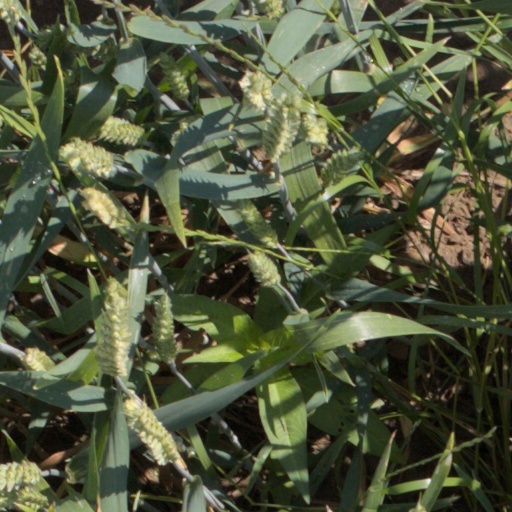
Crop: wheat